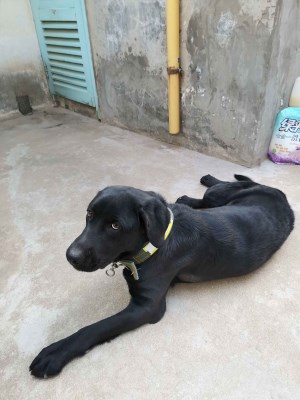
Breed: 3580-n000122-Labrador_retriever